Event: Nepal Earthquake
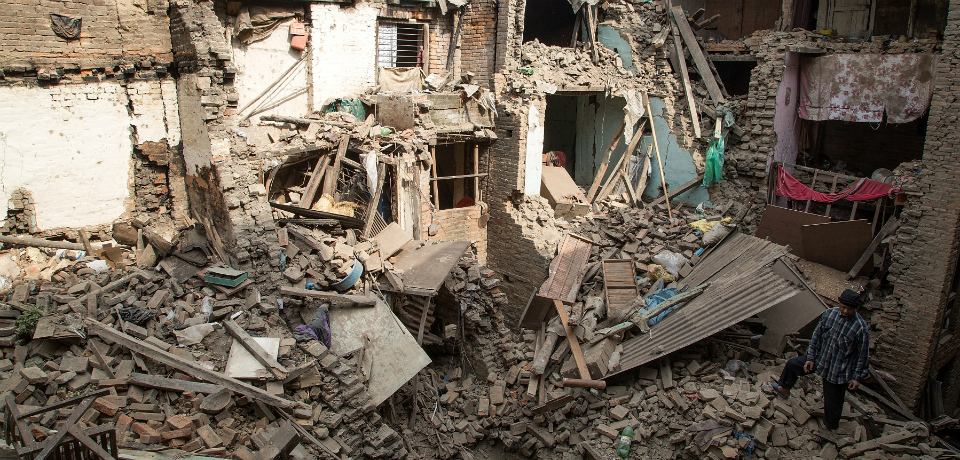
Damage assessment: damage